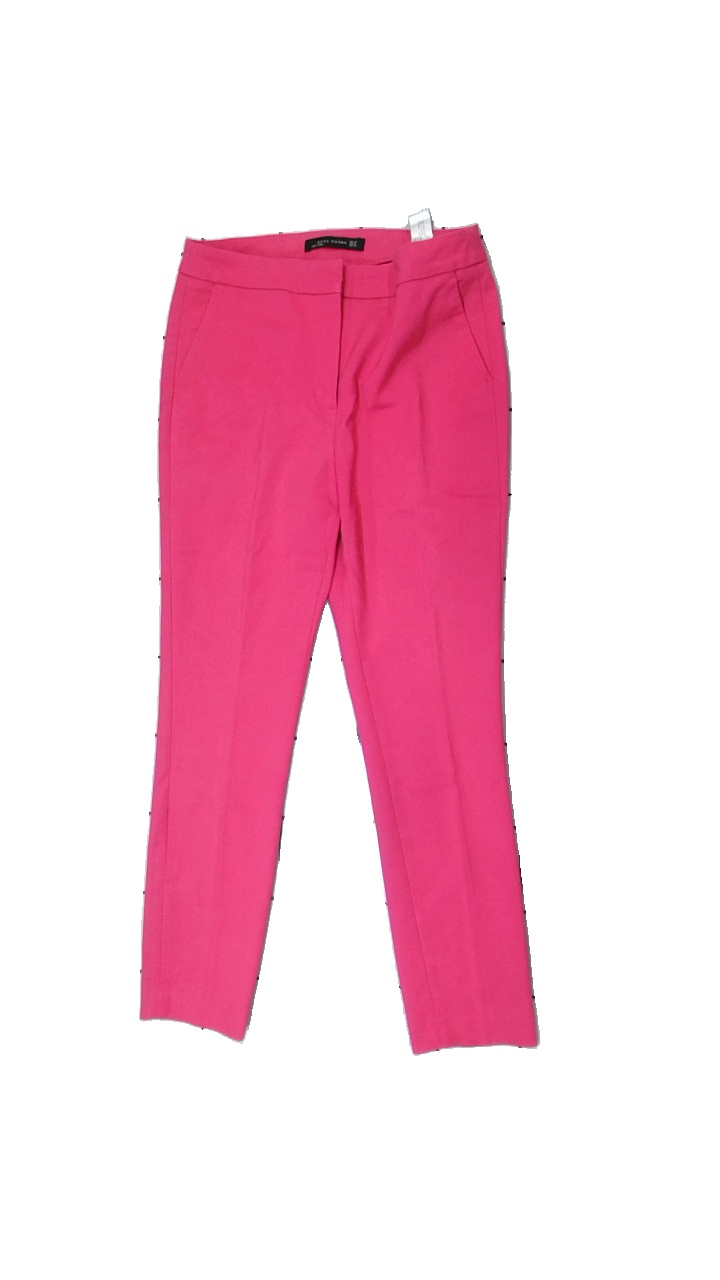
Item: Trousers (Ladies)
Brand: Zara
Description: pink trousers
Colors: Pink
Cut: Regular
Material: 55% Cotton 45% Polyester
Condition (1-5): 5
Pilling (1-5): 5
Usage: Reuse
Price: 100-150